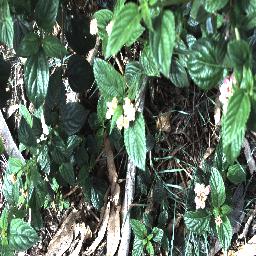
Label: lantana